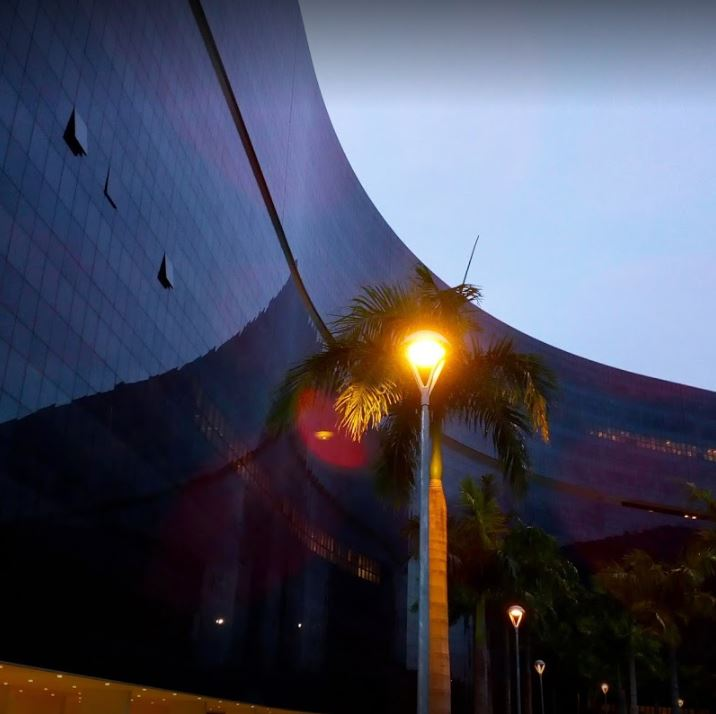
Fire: no
Smoke: no